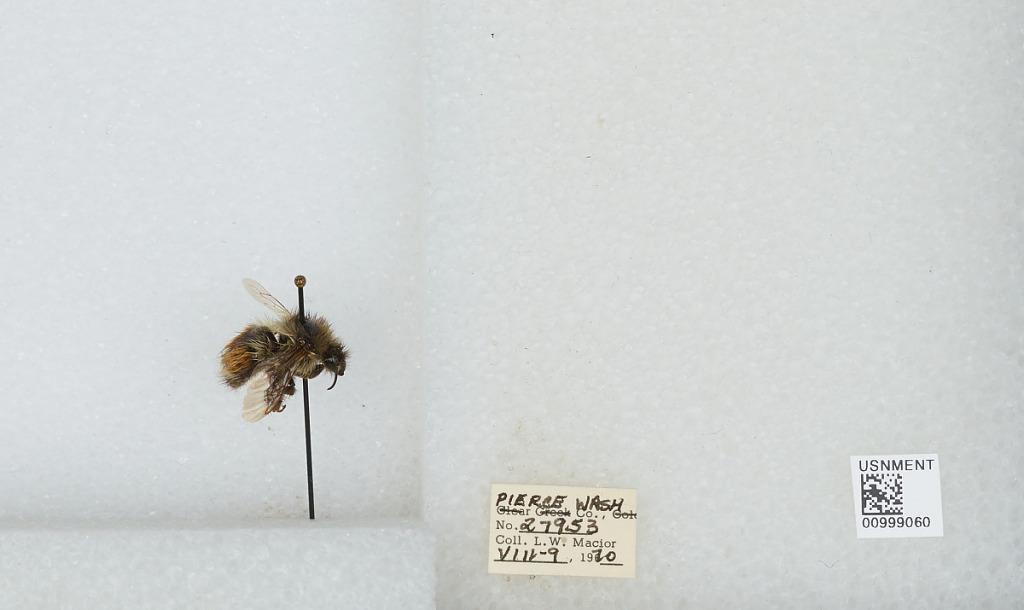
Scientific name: Bombus (Pyrobombus) melanopygus Nylander
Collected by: L. Macior
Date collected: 1970-8-9
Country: United States
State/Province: Washington
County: Pierce
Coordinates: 47.05, -122.12